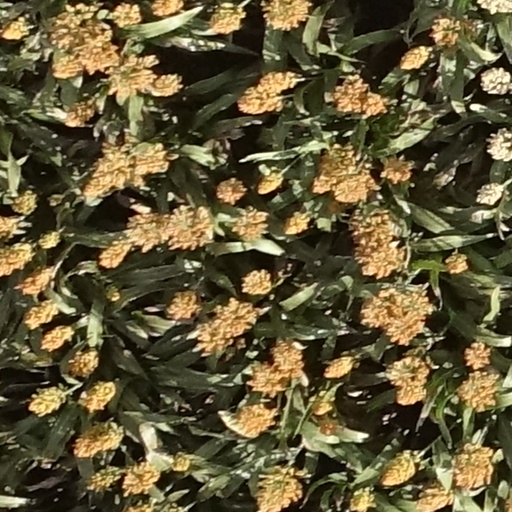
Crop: sorghum